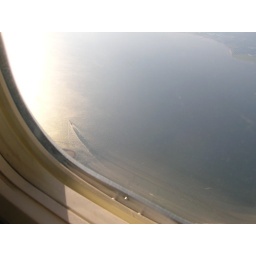
i could see boats from the airplane into new york. this one was doing laps around my window frame.